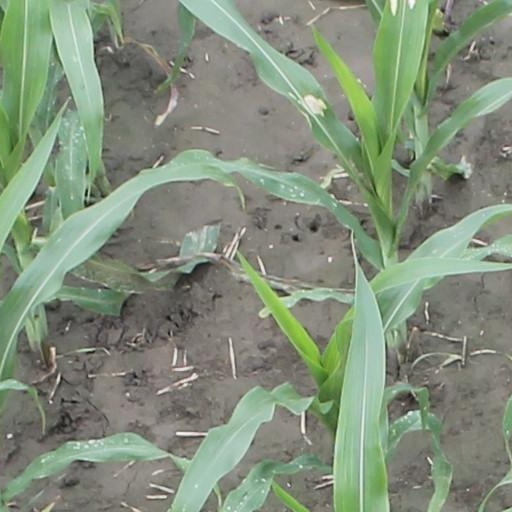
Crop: maize; corn